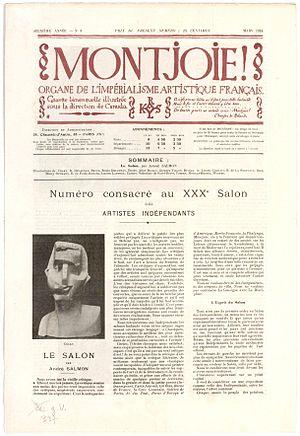
Joseph Csaky était un artiste avant-gardiste hongrois; sculpteur, et artiste graphique, connu pour sa participation dans le mouvement cubiste. Joseph Csaky a été l'un des premiers sculpteurs parisiens a appliquer les principes du cubisme pictural à son art, et donc un pionnier de la sculpture moderne. Il était un membre actif du groupe de Puteaux entre 1911 et 1914, et étroitement associée avec de Stijl et le purisme tout au long des années 1920. Csaky a combattu aux côtés des soldats français pendant la Première Guerre mondiale et est devenu citoyen naturalisé français en 1922. Il était un membre fondateur de l'Union des artistes modernes en 1929. Au cours de la Seconde Guerre mondiale Csaky s'unit avec la résistance française à Valençay. Plus tard dans sa carrière Csaky a tourné vers un style plus figuratif ou représentatif.
Ricciotto Canudo est un écrivain franco-italien, romancier, poète, philosophe, critique d'art, critique littéraire, critique de cinéma, musicologue, scénariste.